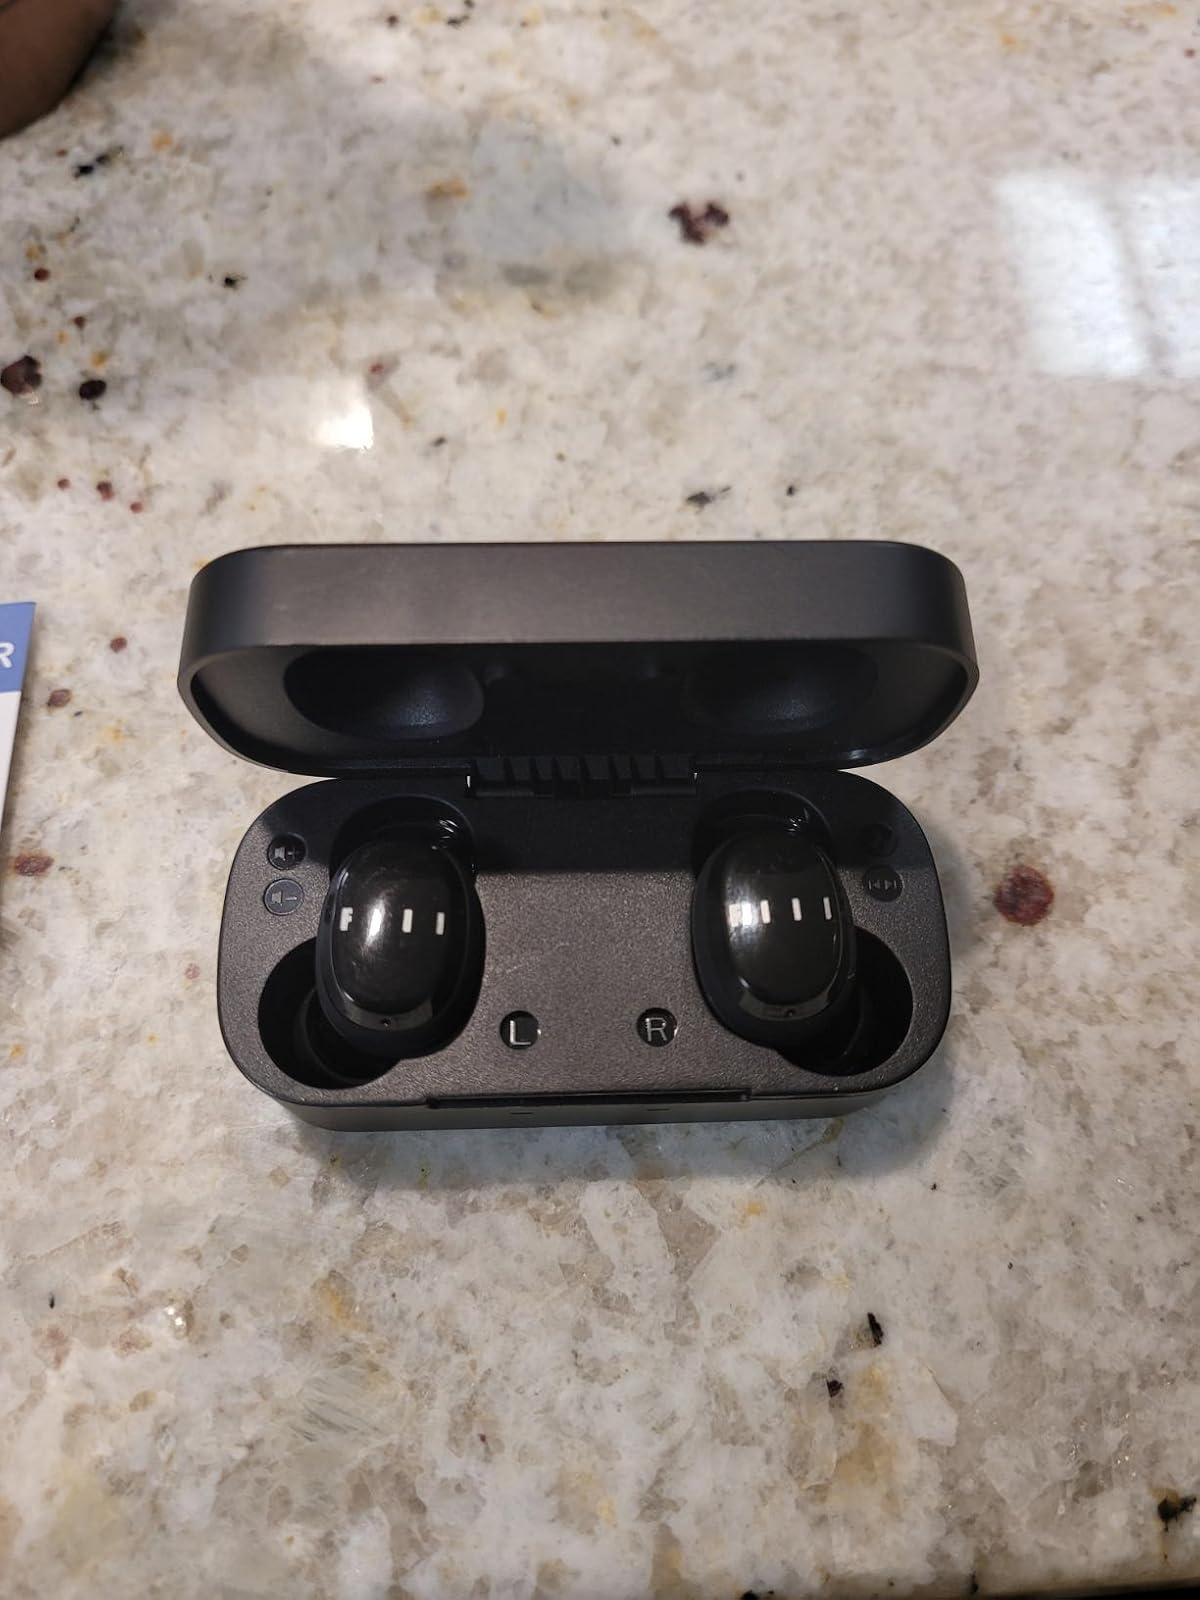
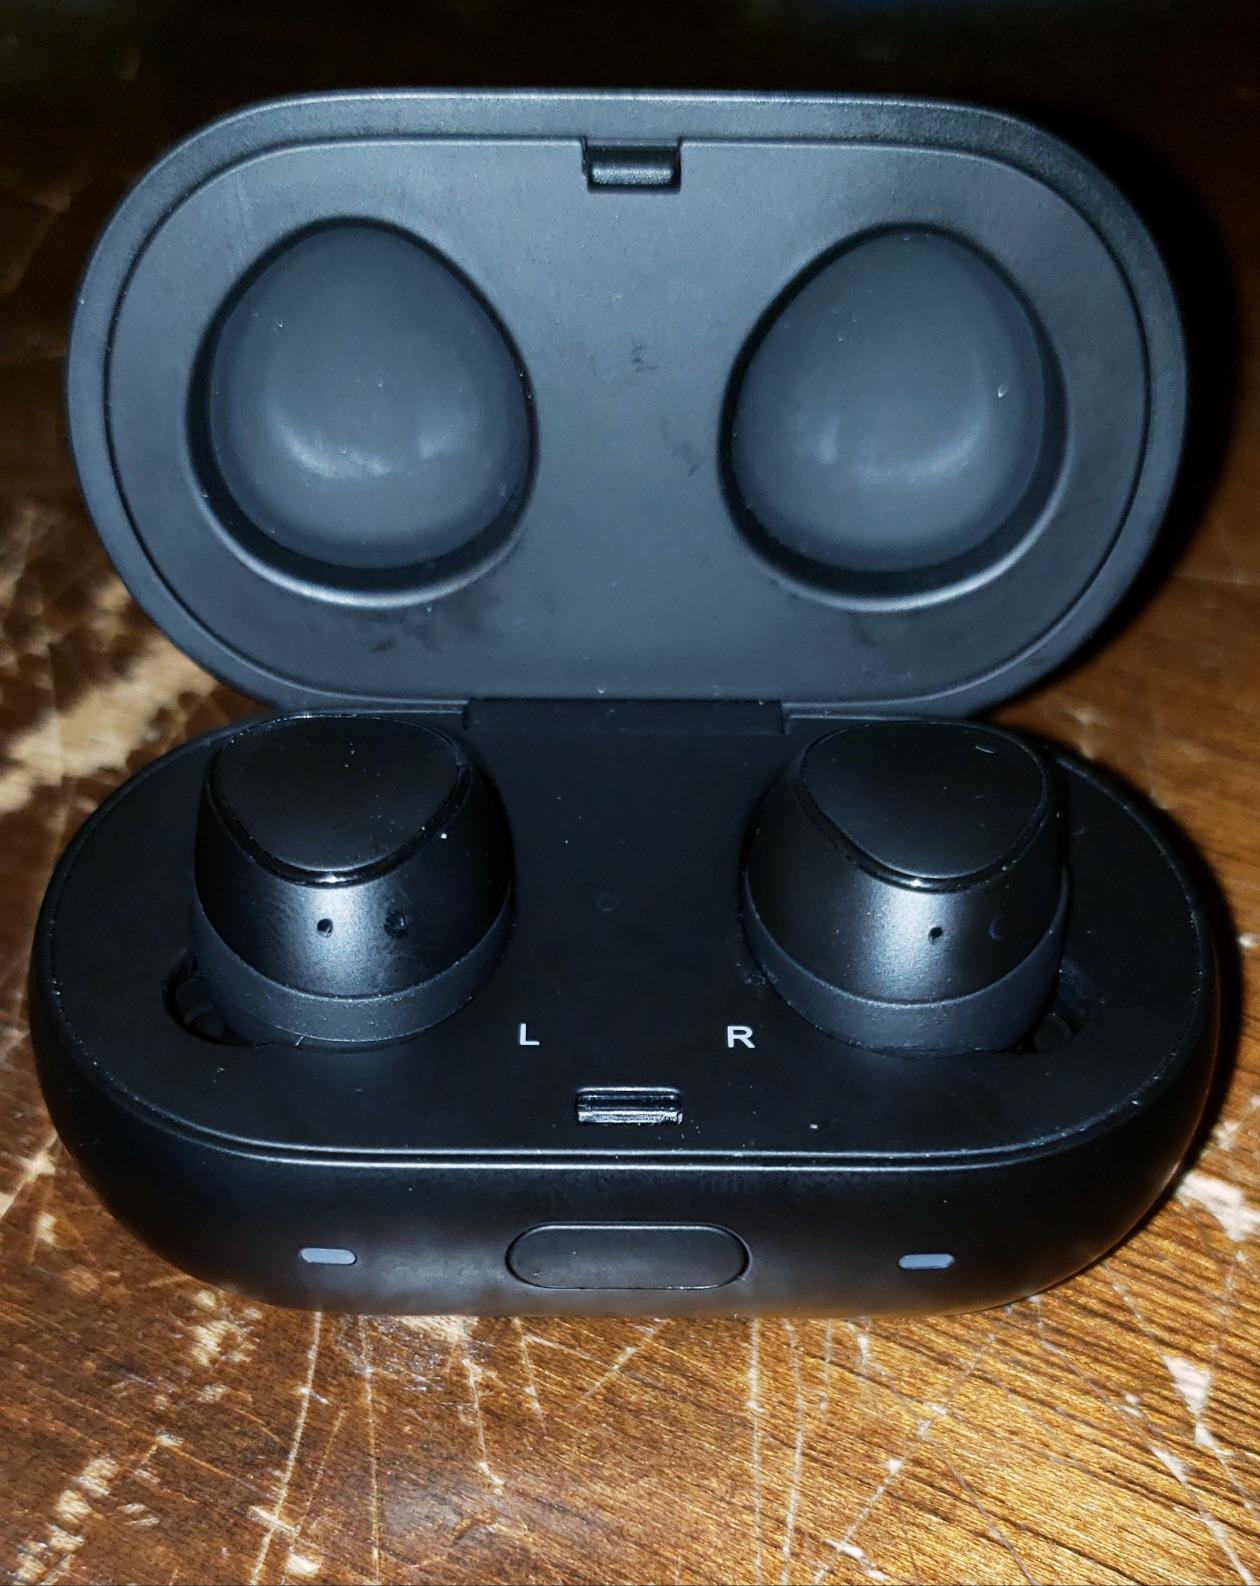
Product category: earbuds
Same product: no